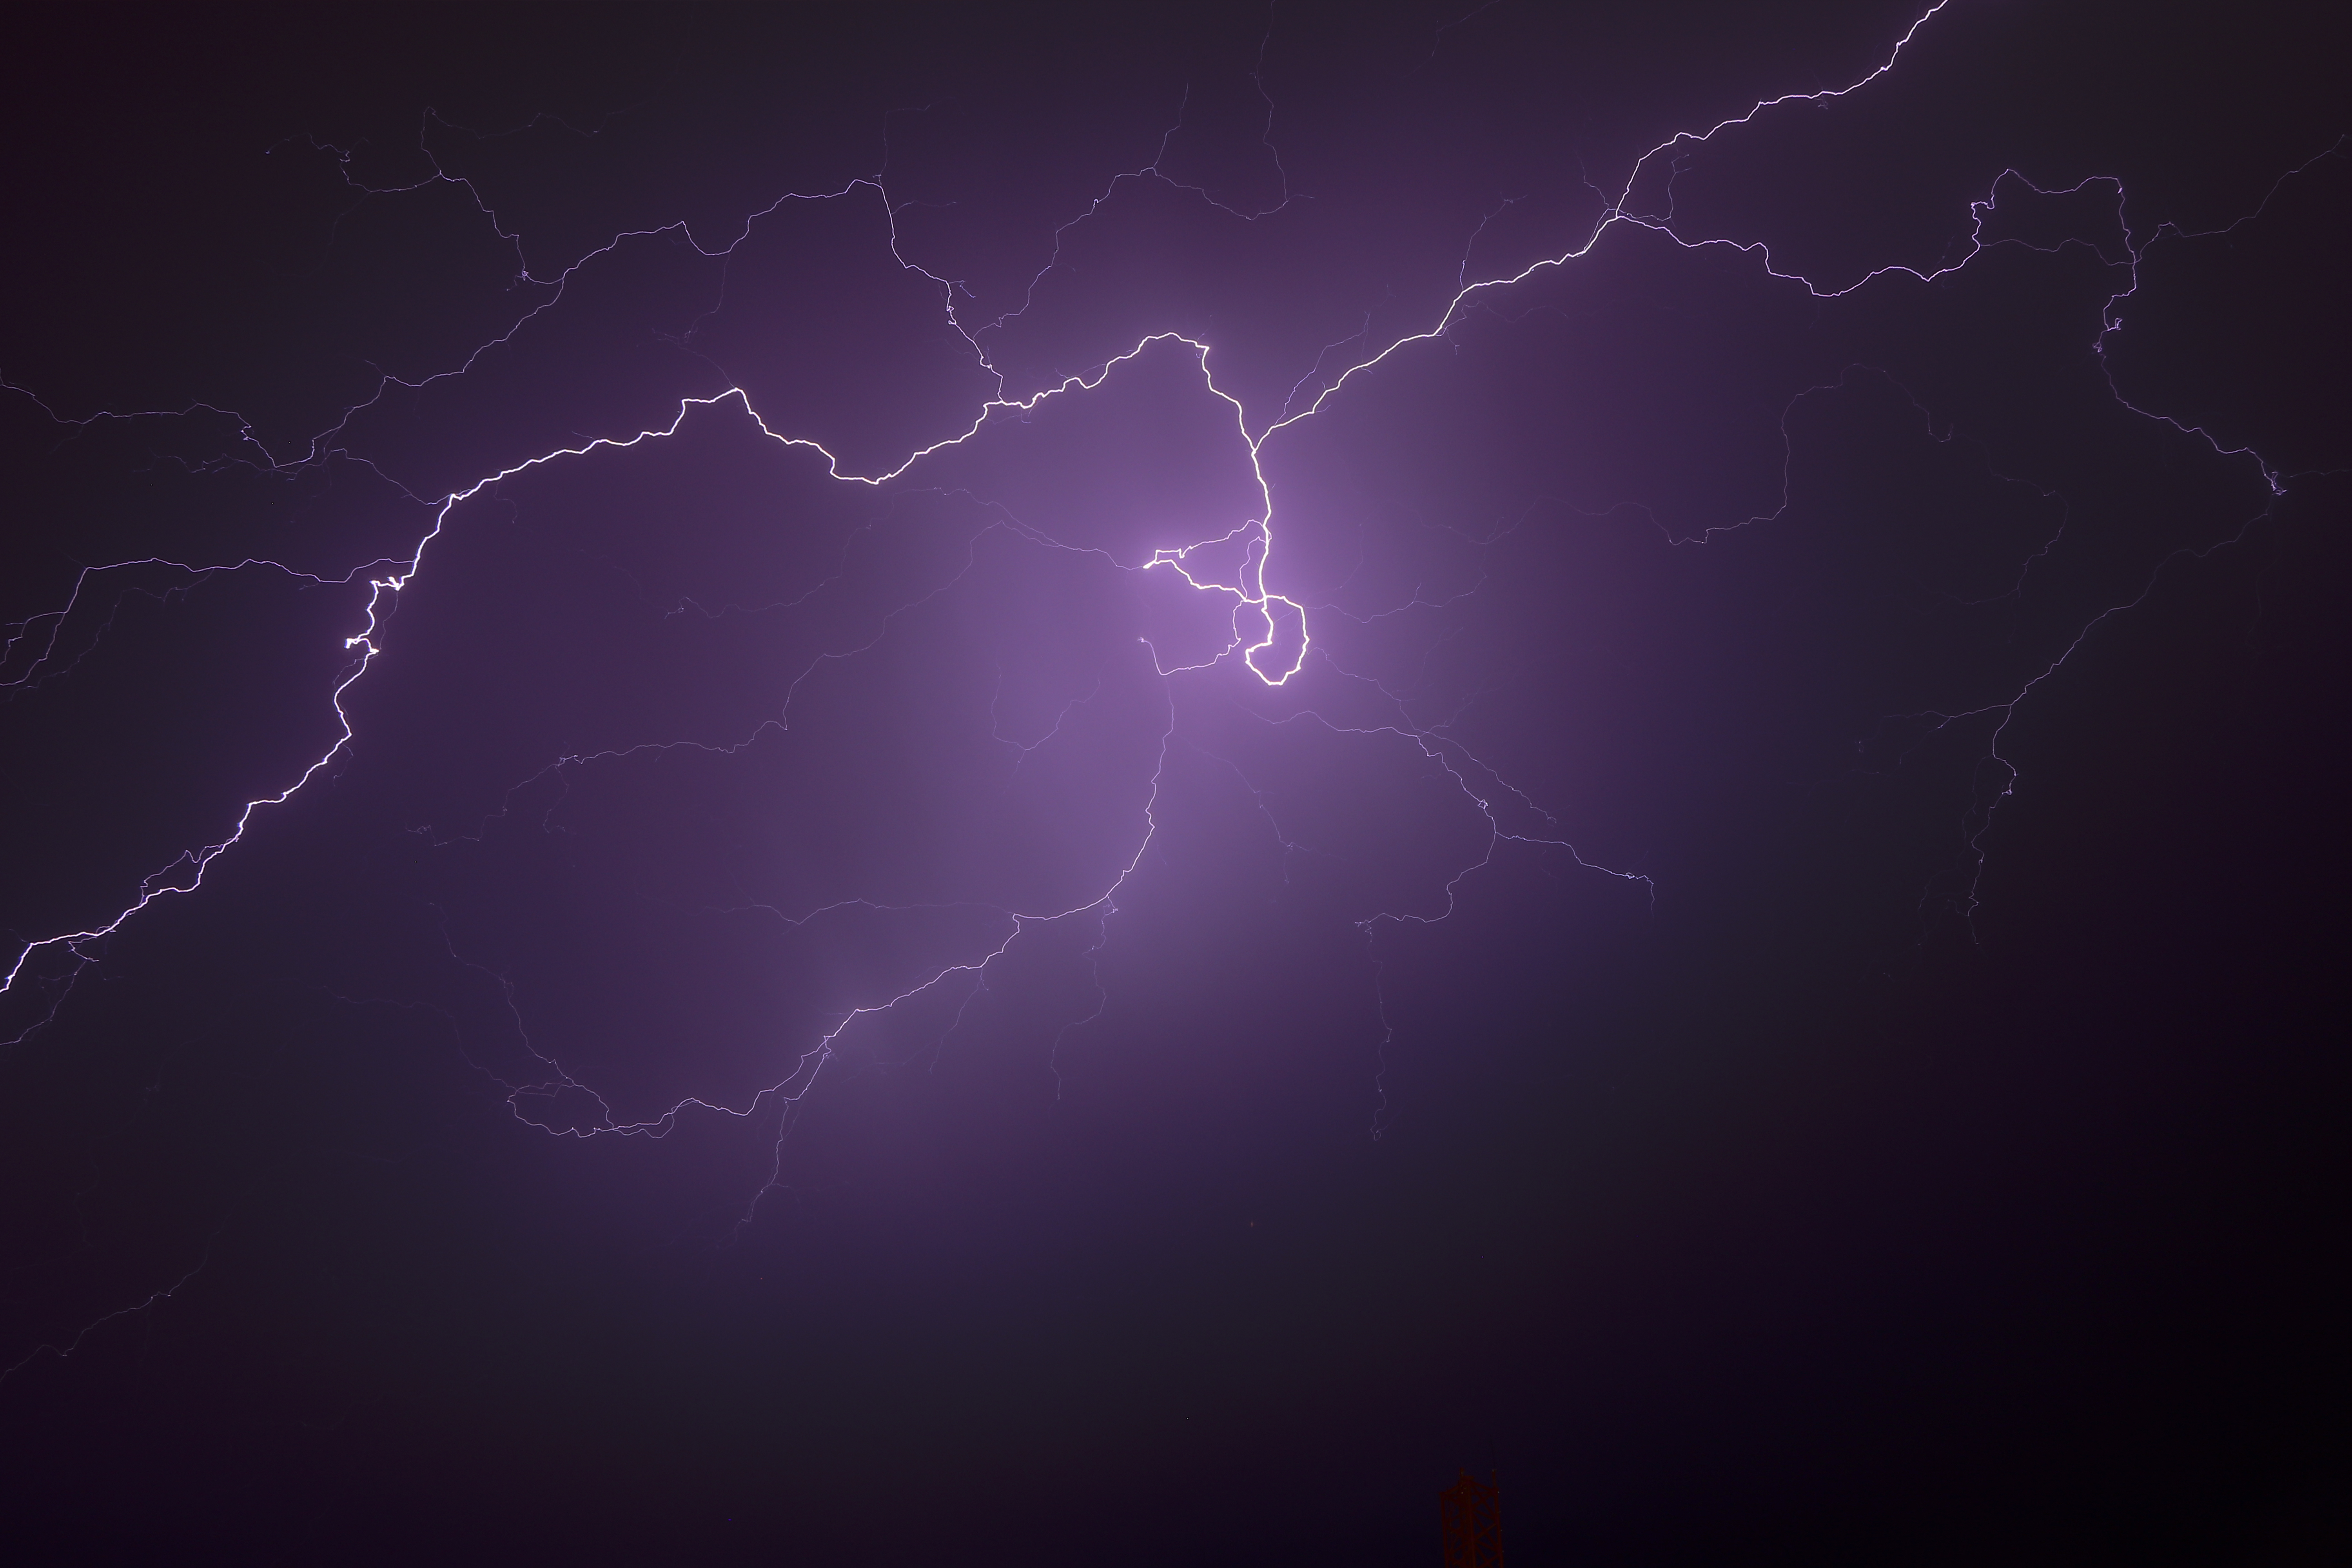
sky, night, purple, atmosphere, weather, lightning, thunder